P. A. Parenteau

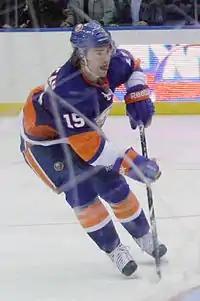
Parenteau during his tenure with the New York Islanders

On July 3, 2016, Parenteau signed a one-year deal with the New York Islanders, a team he had previously played for between 2010 and 2012, but was waived on October 10, 2016. He was claimed off waivers by the New Jersey Devils on October 11, 2016. Upon joining the Devils, Parenteau joined the likes of Sergei Nemchinov, Arron Asham, and Kevin Weekes as being one of a few players to complete the Hudson River Triple (being a member of the Rangers, Islanders and Devils). In the 2016–17 season, Parenteau continued his scoring rate in producing 13 goals and 27 points in 59 games.